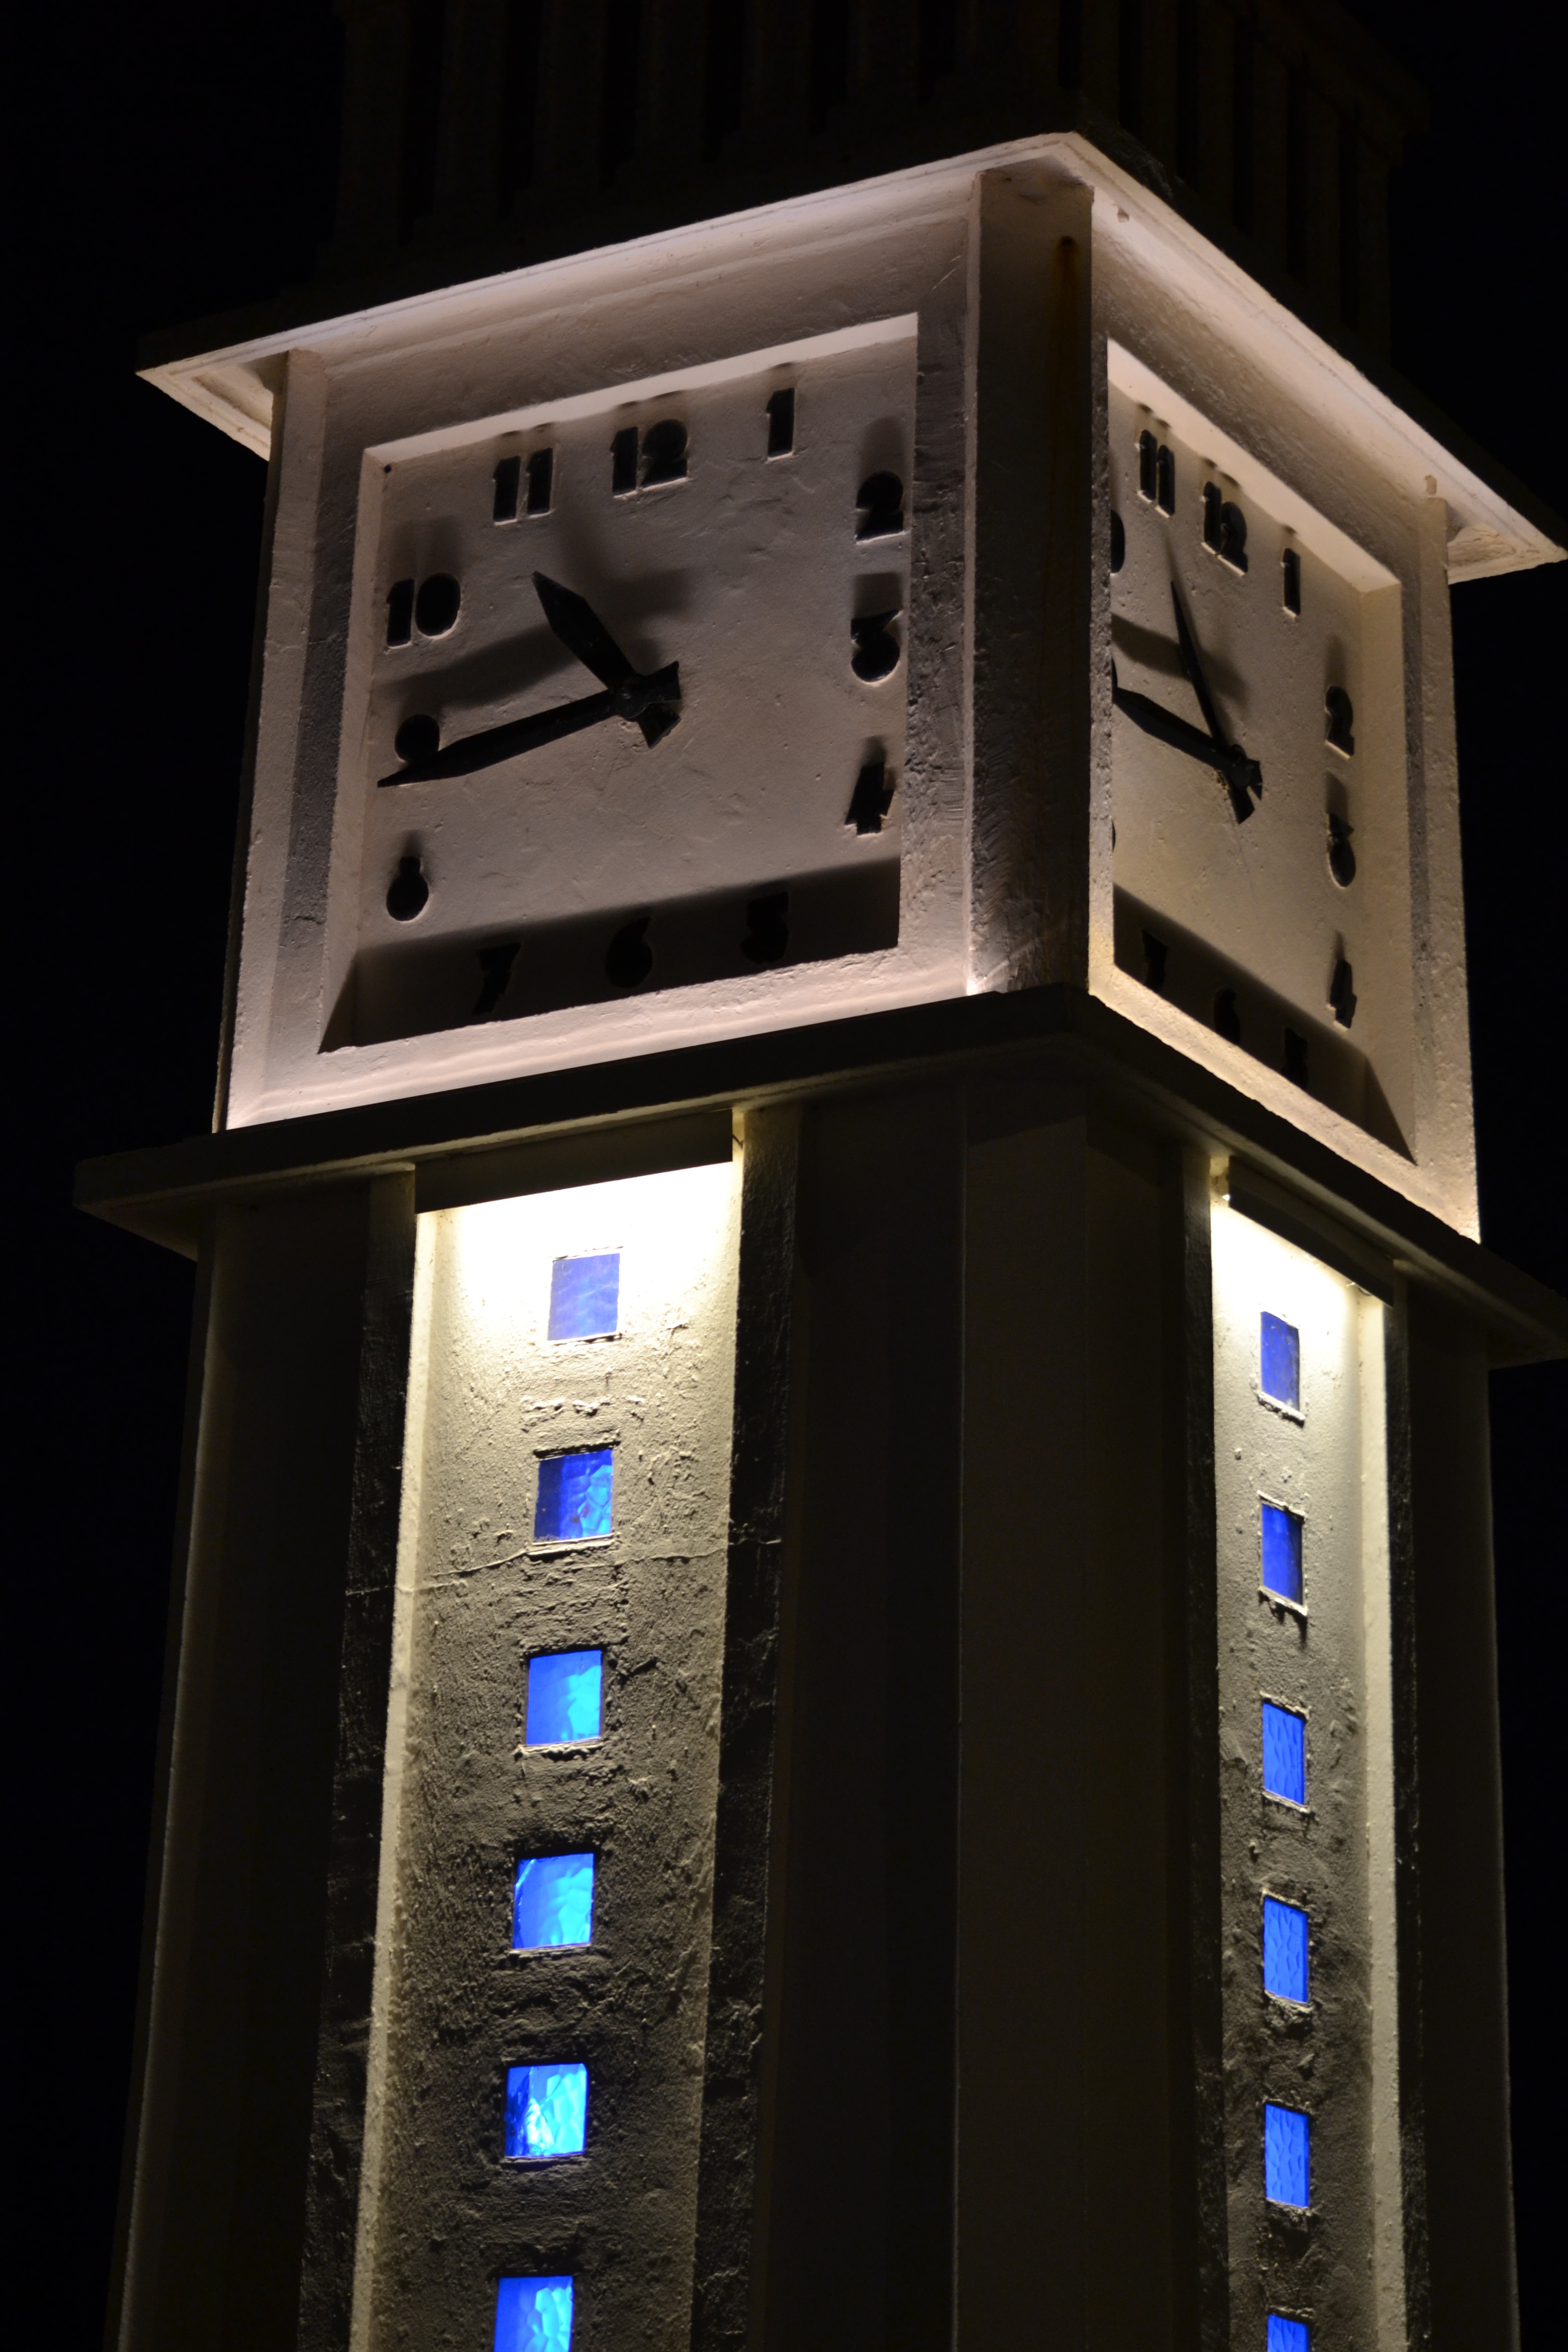
light, white, night, clock, number, color, darkness, blue, electricity, lighting, pendulum, design, shape, elizabeth, personal computer hardware, display device